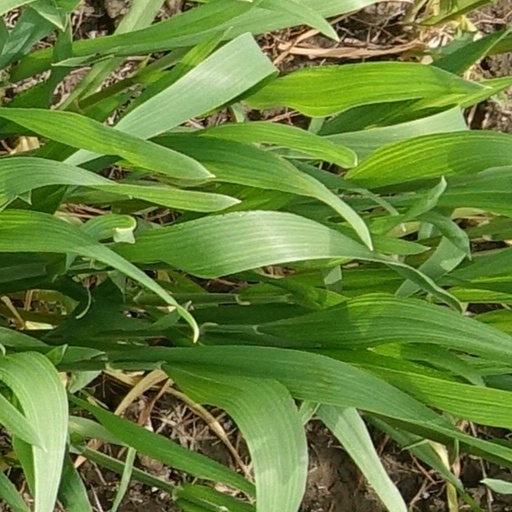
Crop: wheat